Bantam BRC

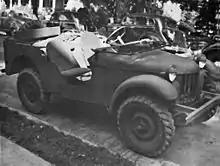
First prototype of Bantam

Bantam BRC is an American off-road vehicle designed during World War II, constructed in 1940, and the precursor to the Jeep. Produced in a relatively small number of 2,642 units, in several versions, it was used by the United States, the United Kingdom, and the Soviet Union. The basic version of the model was the BRC-40 (Bantam Reconnaissance Car 40).